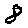
Label: 8